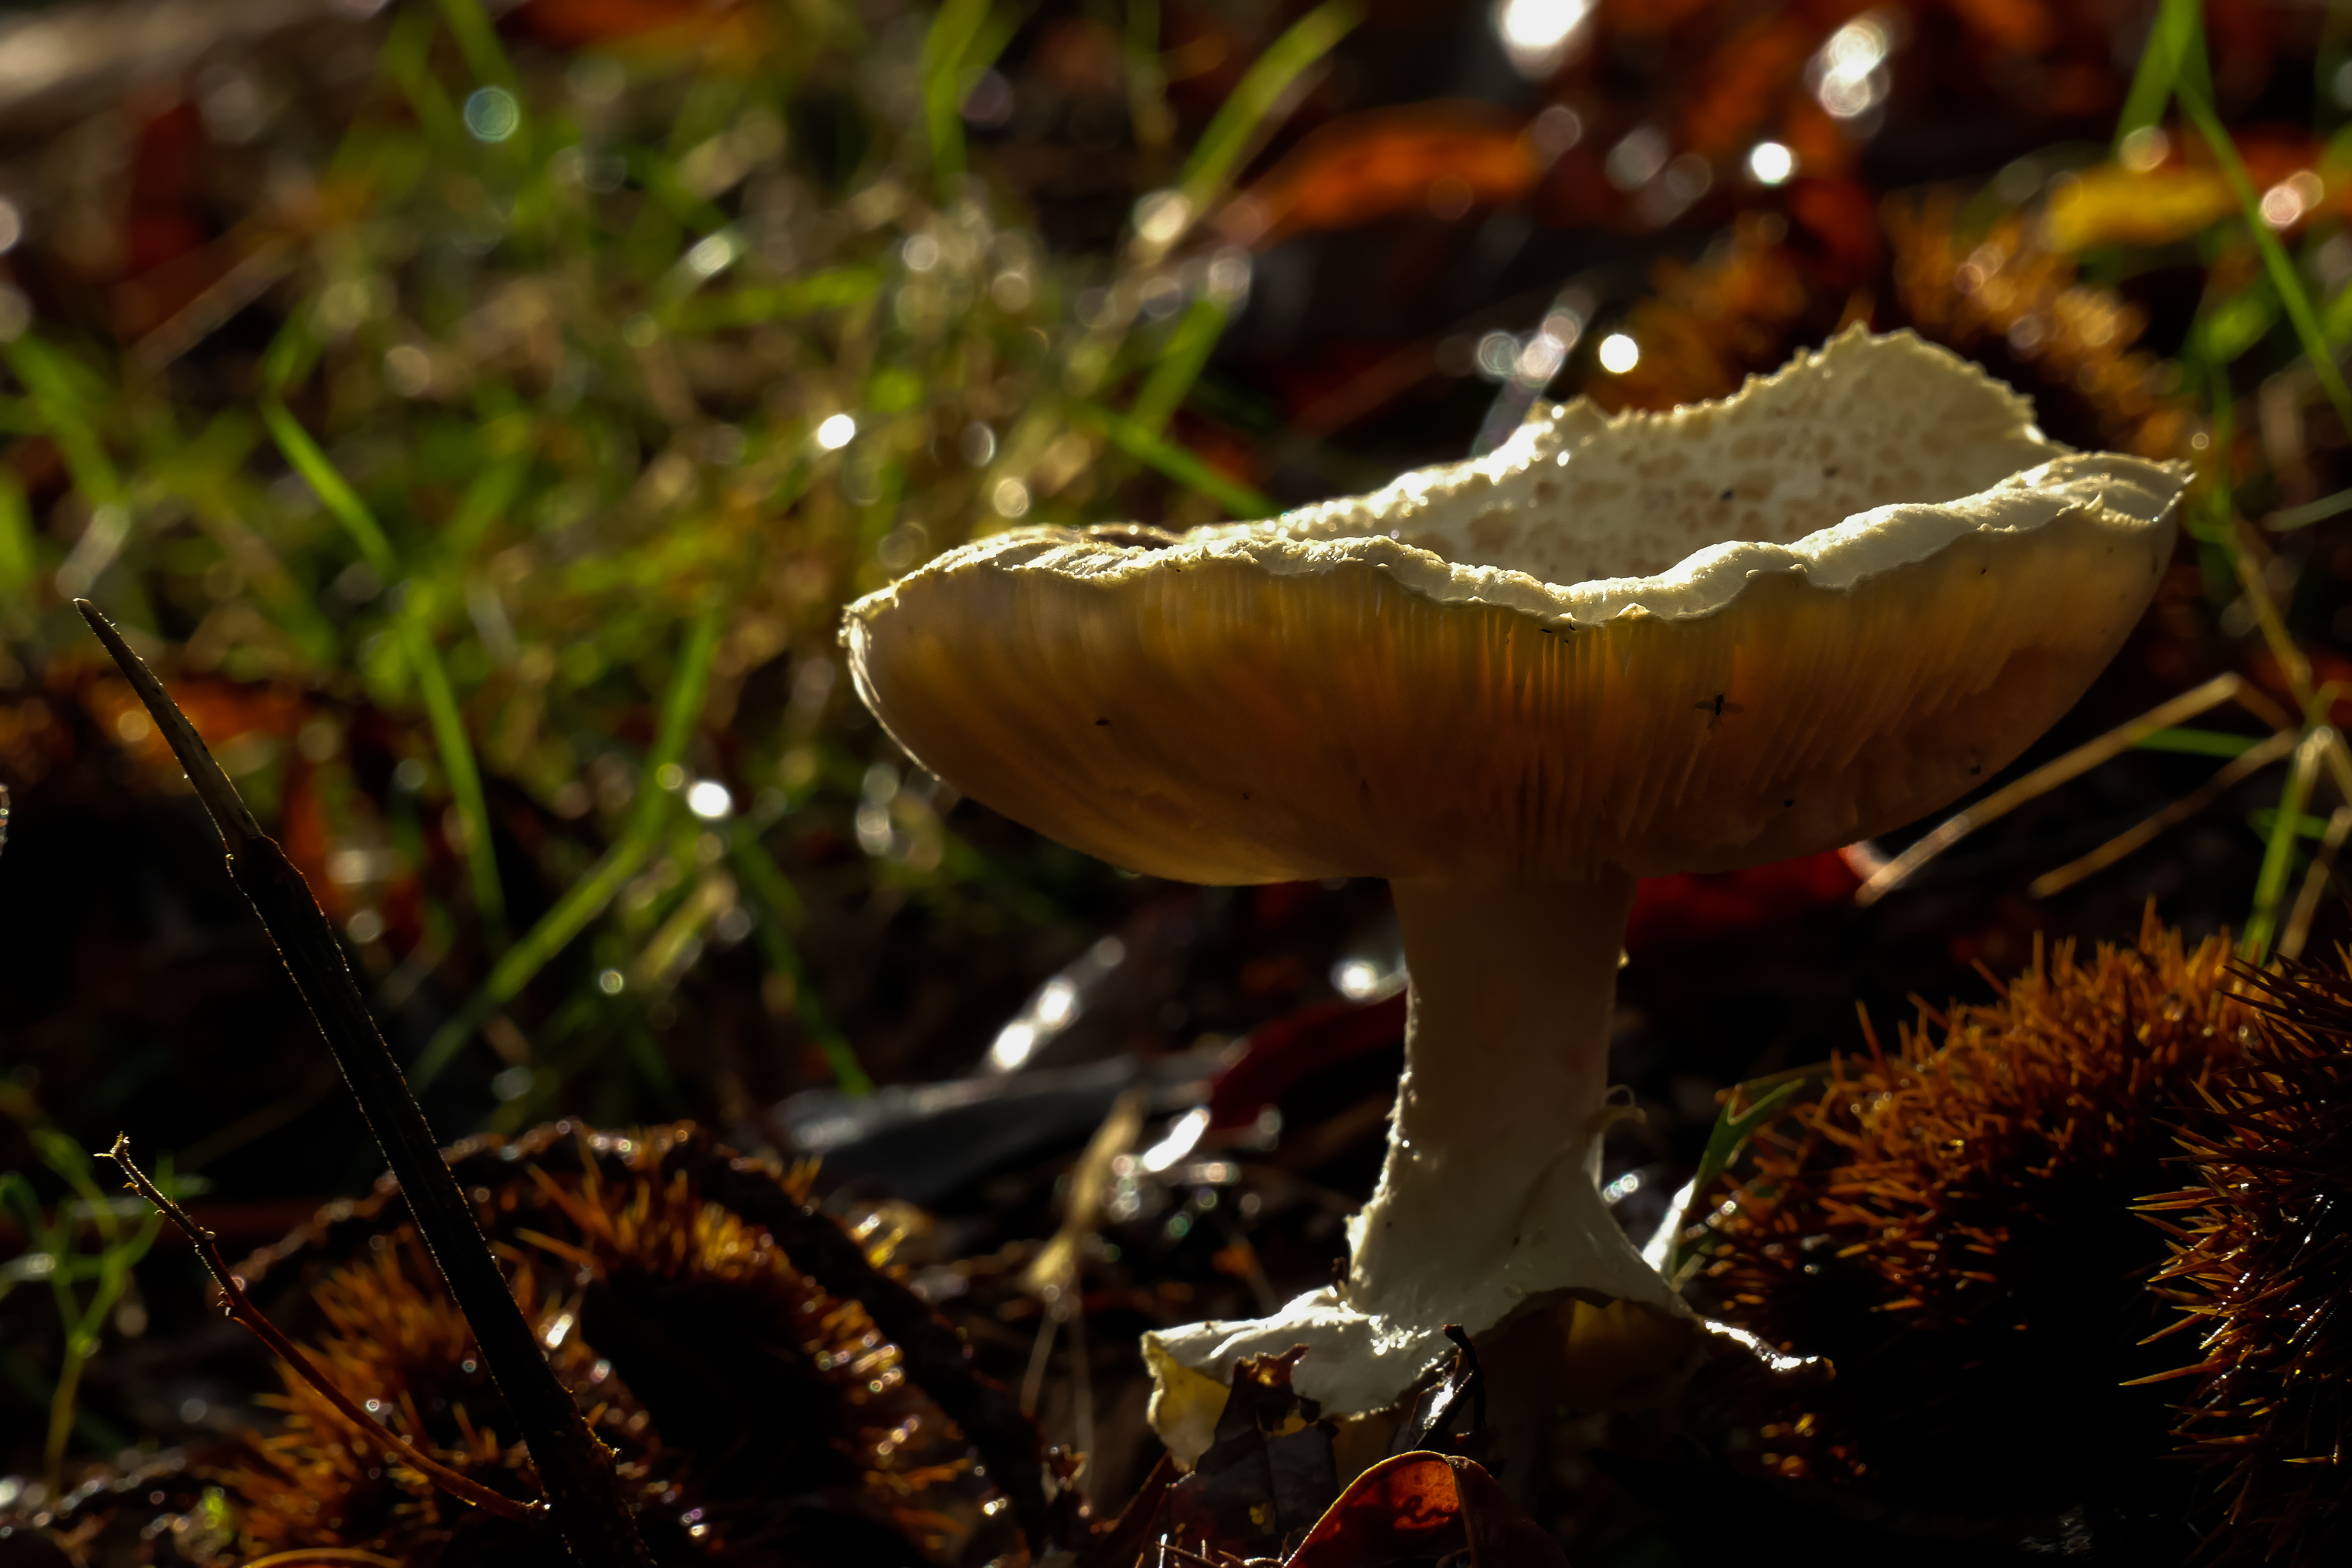
tree, nature, forest, grass, sunlight, leaf, flower, macro, autumn, soil, botany, mushroom, flora, season, fauna, close up, fungus, mushrooms, naturaleza, setas, woodland, habitat, lumixfz1000, fz1000, ggl1, xovesphoto, panasoniclumixfz1000, macro photography, edible mushroom, natural environment